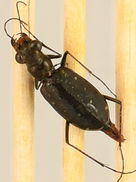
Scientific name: Cicindela punctulata
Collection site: North Sterling NEON (STER), plot STER_033